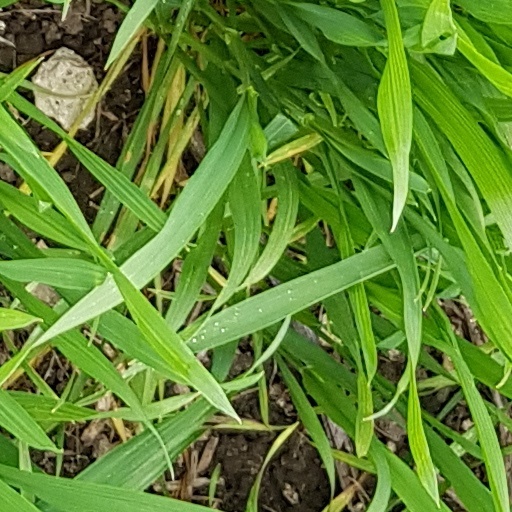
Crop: wheat